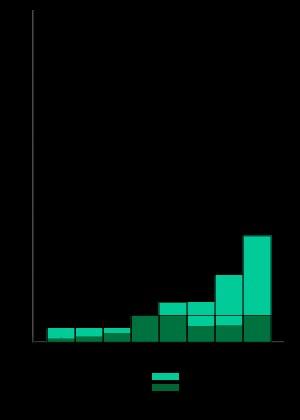
La réassurance est l’assurance des sociétés d’assurances. Parfois appelée assurance secondaire, celle-ci ne peut pas exister sans l'étape préliminaire du transfert de risque que représente l'assurance primaire. La réassurance fait partie du secteur de l’assurance et de la finance en général.